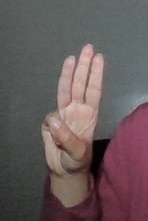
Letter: thaa